Romania–Turkey relations

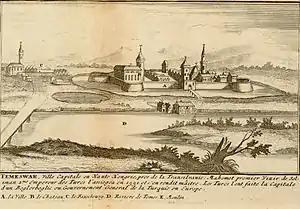
Mosques in Ottoman Timișoara, 1656.

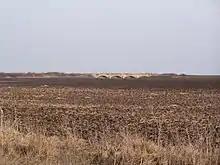
Ottoman era bridge in Beba Veche, westernmost settlement in Romania.

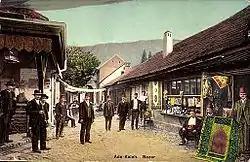
Ada Kaleh in 1912.

Alongside Dobruja, a part of present-day Western Romania came under direct Ottoman rule in 1551-1718, was the Eyalet of Temeşvar (today's Timișoara), compromising the regions of Banat and southern Crișana. The Ottoman rule extended to Arad (1551–1699) and as far as Oradea (1661–1699) in northern Crișana. Numerous Ottoman Muslims settled in the area, living mostly in the cities and associated with trade and administration. The Banat region was mainly populated by Rascians (Serbs) in the west, and Vlachs (Romanians) in the east. Thus, in some historical sources, the region of Banat was referred to as "Rascia", while in others as "Wallachia". The thousand Ottoman Muslims settled there were, where however, driven out by Habsburg conquest and settled at Ada Kaleh on the Danube river.